Château Léoville-Las Cases

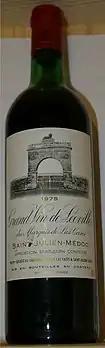
A bottle of the 1975 Château Léoville-Las Cases

Léoville-Las Cases was once part of a much larger estate until the time of the French Revolution when a portion of this estate was separated into what is today Château Léoville-Barton. In 1840, the estate was again divided and land that would eventually become Château Léoville-Poyferré was split off.